Motor vehicle

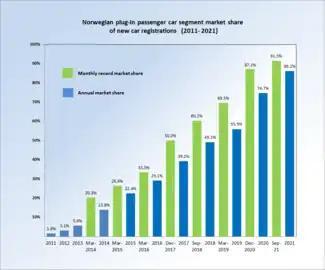
Historical evolution of the Norwegian plug-in electric car segment market share of new car sales and monthly records between 2011 and April 2025. Sources: Norwegian Road Federation (OFV) and Norsk Elbilforening (Norwegian EV Association)

The People's Republic of China had 322 million motor vehicles in use at the end of September 2018, of which, 235 million were passenger cars in 2018, making China the country with largest motor vehicle fleet in the world. In 2016, the motor vehicle fleet consisted of 165.6 million cars and 28.4 million trucks and buses. About 13.6 million vehicles were sold in 2009, and motor vehicle registrations in 2010 increased to more than 16.8 million units, representing nearly half the world's fleet increase in 2010. Ownership per capita rose from 26.6 vehicles per 1000 people in 2006 to 141.2 in 2016.